Boiled wool

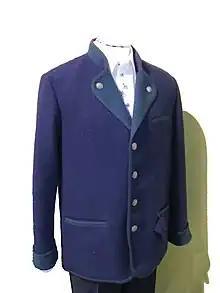

Boiled wool is a type of fabric primarily used in creating berets, scarves, vests, cardigans, coats, and jackets. To create this fabric, knit wool or wool-blend fabrics are agitated with hot water in a process called fulling. This process shrinks the fabric and results in a dense felted fabric that resists fraying and further shrinkage.